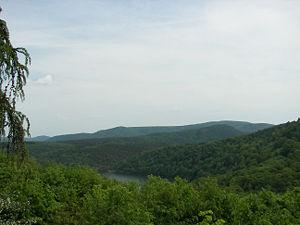
Une futaie est un bois ou une forêt composée de grands arbres adultes issus de semis. Son opposé est le régime de taillis, dont les arbres sont issus de régénération végétative.
Les parcs nationaux en Allemagne sont des zones naturelles ou semi-naturelles de conservation de la nature, régies par une loi fédérale entrée en vigueur le 1ᵉʳ janvier 1977.
Le parc national de Kellerwald-Edersee est un parc national allemand de 5 724 hectares situé dans la partie Nord de la chaîne montagneuse Kellerwald au Nord-Ouest de la Hesse, dans l'arrondissement de Waldeck-Frankenberg. Créé le 1ᵉʳ janvier 2004, il abrite une forêt ancienne de hêtres inscrite depuis 2011 sur la liste du patrimoine mondial de l'UNESCO. C'est le seul parc national de la Hesse.